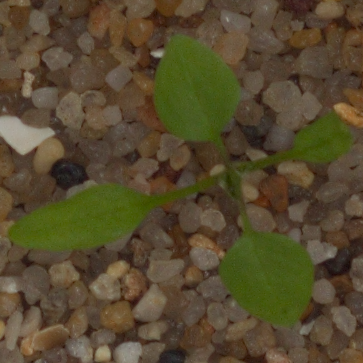
Label: common_chickweed